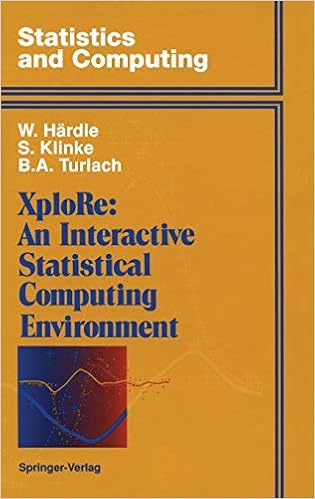
XploRe: An Interactive Statistical Computing Environment (Statistics and Computing)
Category: Books
From the Back Cover This book describes the statistical computing environment called XploRe. As its name suggests, XploRe provides a highly interactive graphics interface for exploratory statistical analysis, and provides for user-written macros and smoothing procedures for effective high-dimensional data analysis.
Features: This book describes an interactive statistical computing environment called 1 XploRe. As the name suggests, support for exploratory statistical analysis is given by a variety of computational tools. XploRe is a matrix-oriented statistical language with a comprehensive set of basic statistical operations that provides highly interactive graphics, as well as a programming environ­ ment for user-written macros; it offers hard-wired smoothing procedures for effective high-dimensional data analysis. Its highly dynamic graphic capa­ bilities make it possible to construct student-level front ends for teaching basic elements of statistics. Hot keys make it an easy-to-use computing environment for statistical analysis. The primary objective of this book is to show how the XploRe system can be used as an effective computing environment for a large number of statistical tasks. The computing tasks we consider range from basic data matrix manipulations to interactive customizing of graphs and dynamic fit­ ting of high-dimensional statistical models. The XploRe language is similar to other statistical languages and offers an interactive help system that can be extended to user-written algorithms. The language is intuitive and read­ ers with access to other systems can, without major difficulty, reproduce the examples presented here and use them as a basis for further investigation.